Puppet

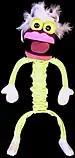
A black light puppet

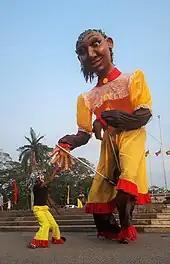
The Little Girl Giant Puppet in Sri Lanka was a novel initiative to educate on female empowerment.

Puppetry was practiced in Ancient Greece, and the oldest written records of puppetry can be found in the works of Herodotus and Xenophon, dating from the 5th century BC. The Greek word translated as "puppet" is "νευρόσπαστος" ("nevrospastos"), which literally means "drawn by strings, string-pulling", from "νεῦρον" ("nevron"), meaning either "sinew, tendon, muscle, string", or "wire", and "σπάω" ("spaō"), meaning "draw, pull".